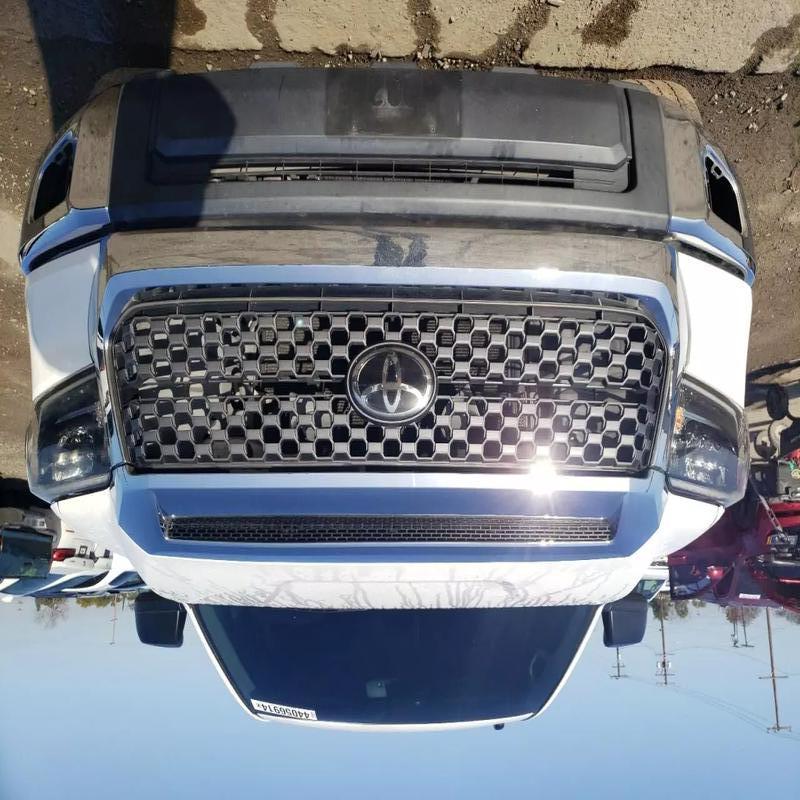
Aucun dommage détecté.
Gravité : aucun